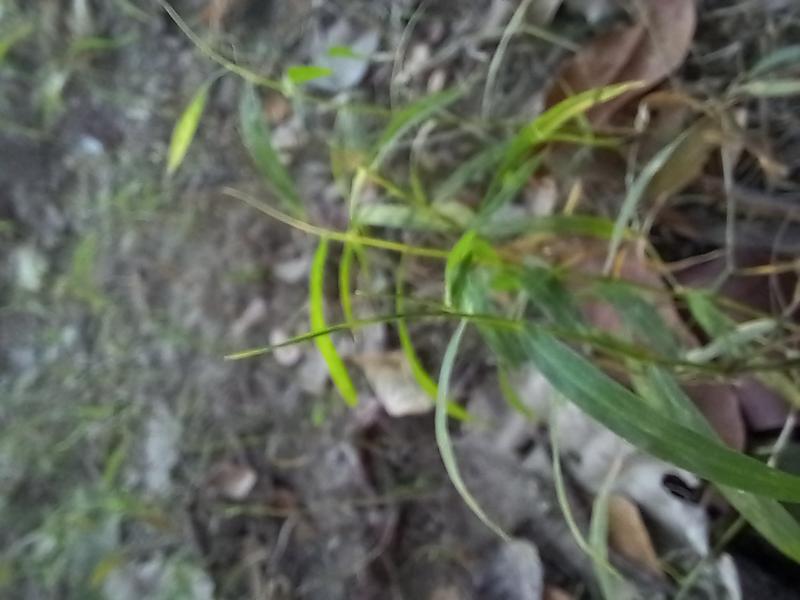
Weed species: Panicum repens